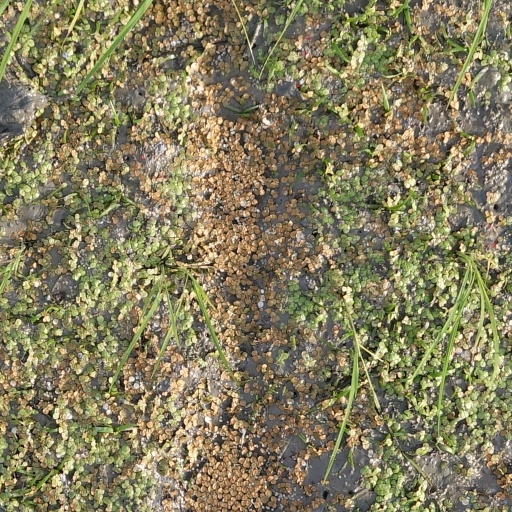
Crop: rice